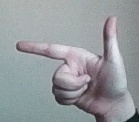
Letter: yaa